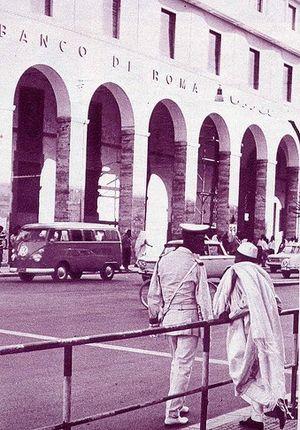
Le Banco di Roma fut l'une des premières banques d'Italie et l'une des plus importantes du pays. Elle avait été définie au lendemain de la Première Guerre mondiale, comme le Credito Italiano et la Banca Commerciale Italiana et contrôlée par l'Institut de reconstruction industrielle.